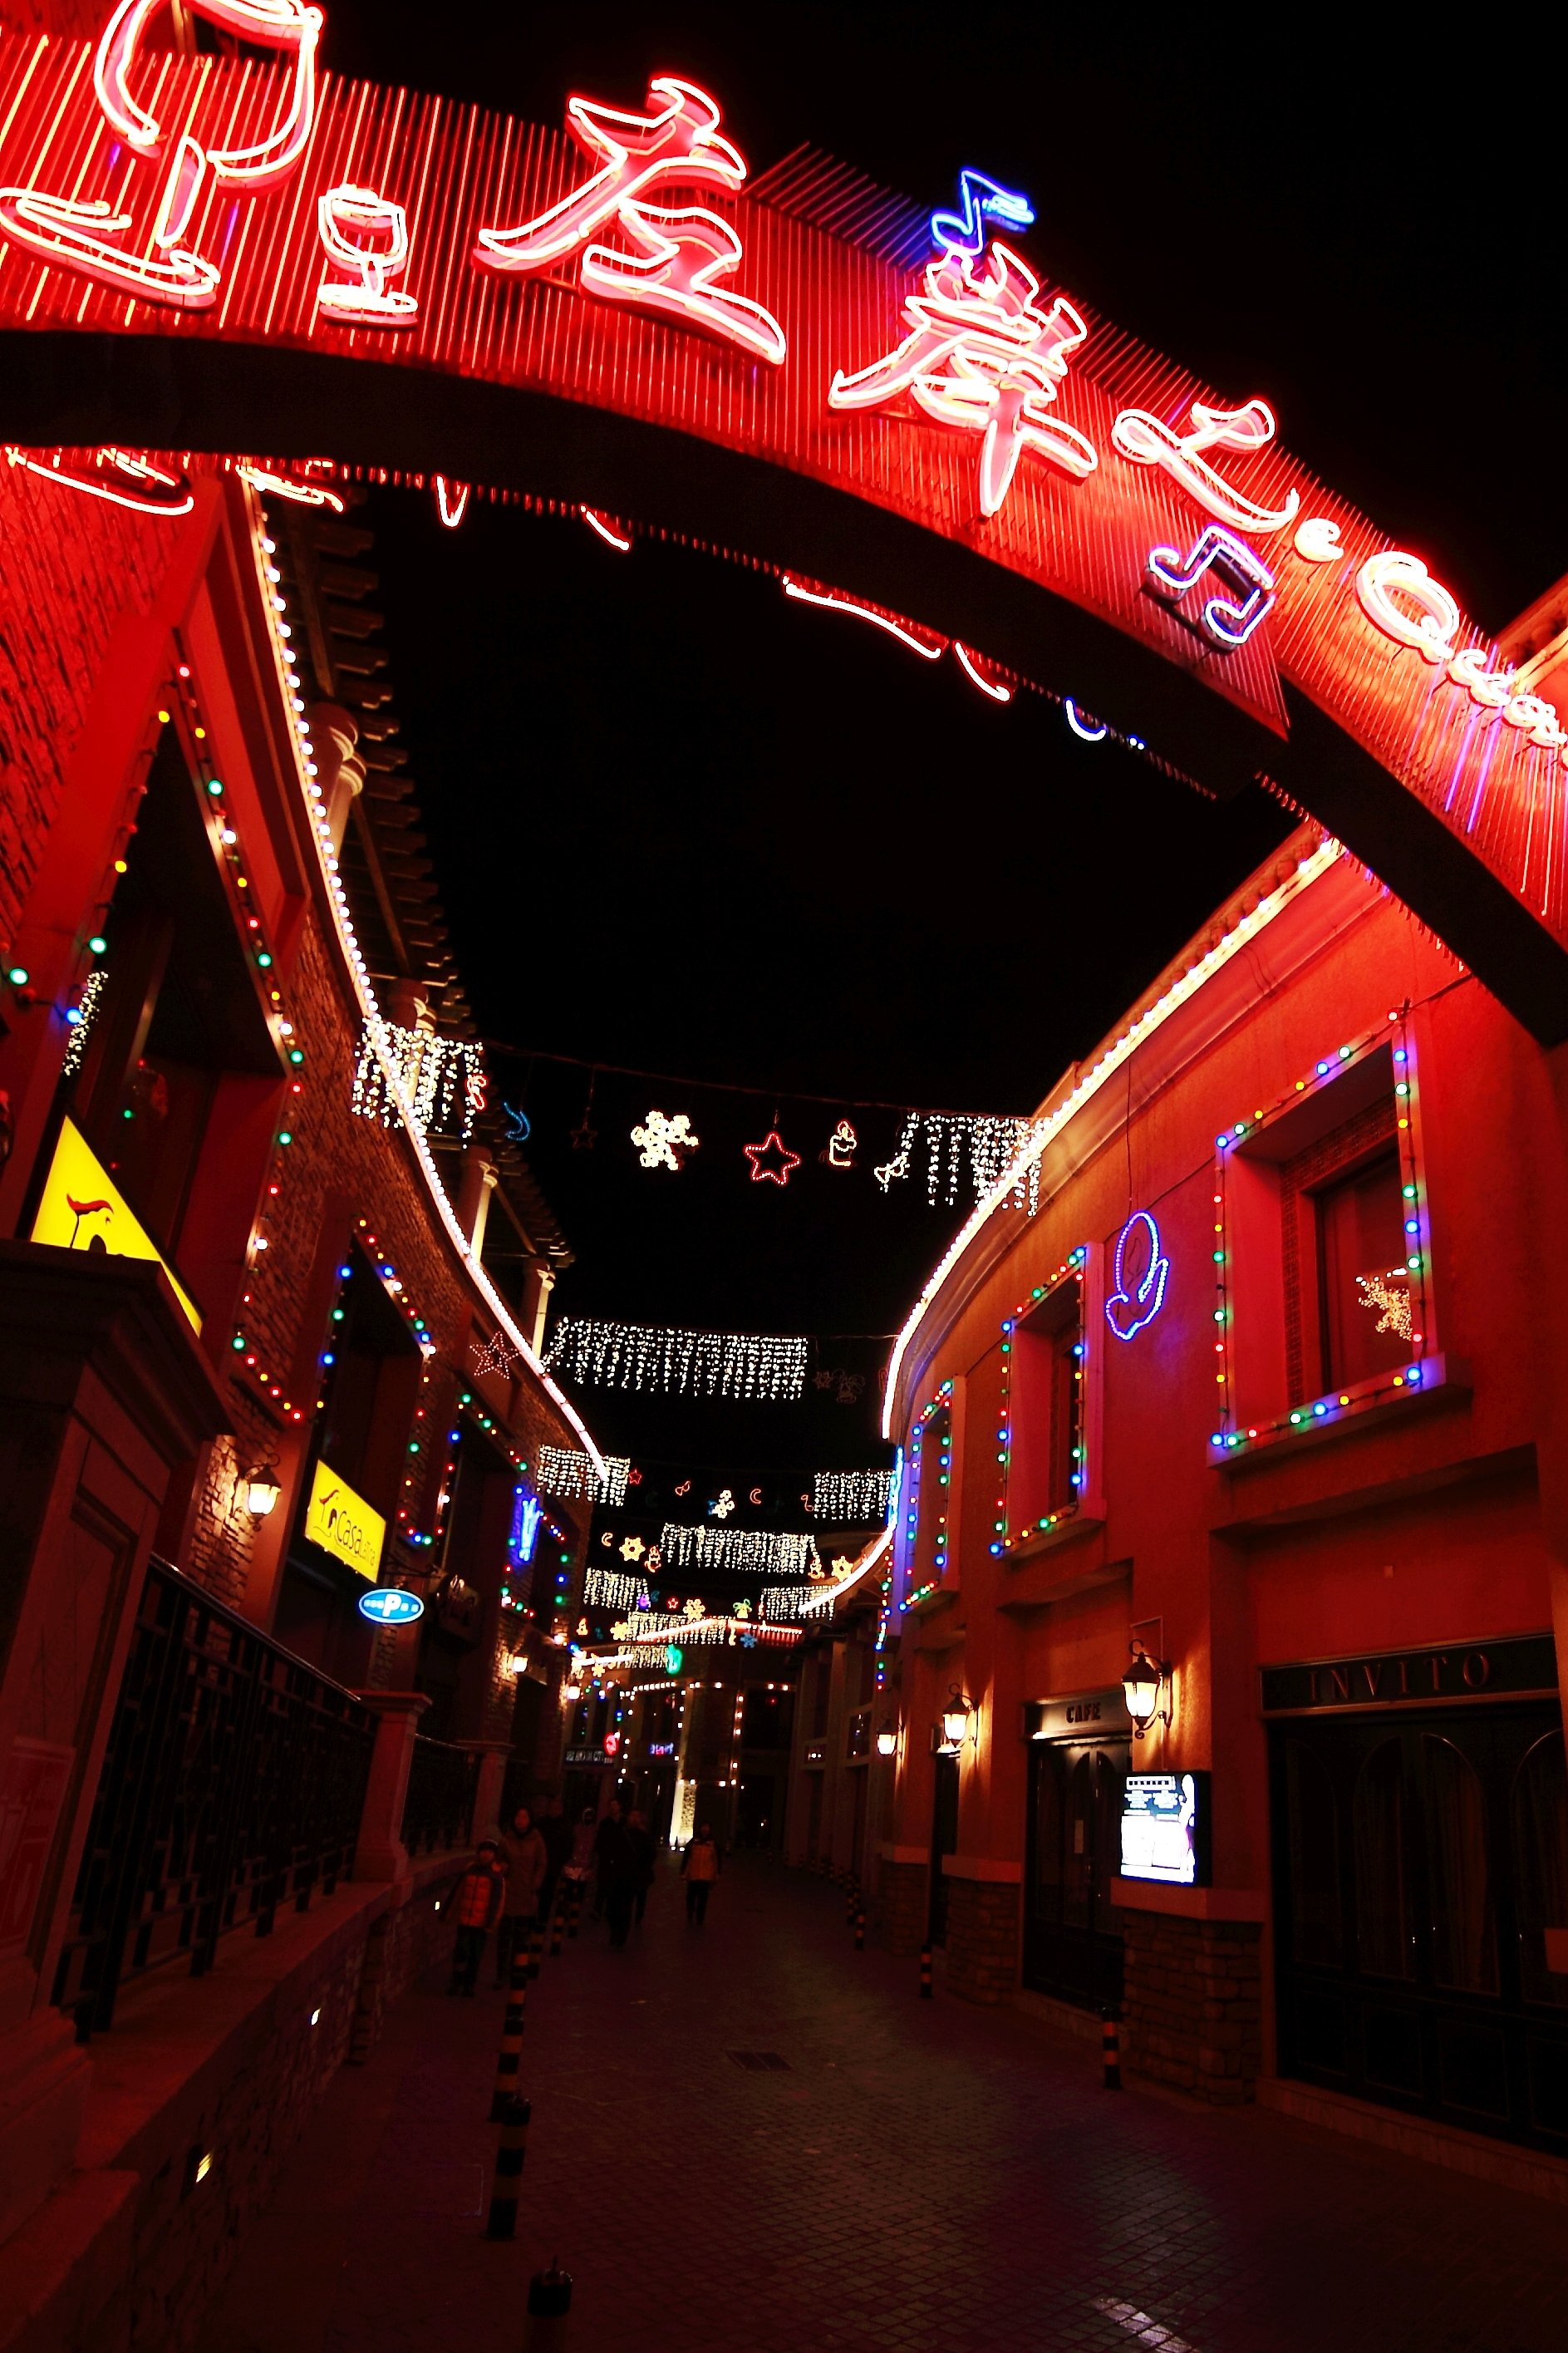
light, night, red, christmas, shooting, beijing, blue harbor